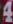
Number: 4